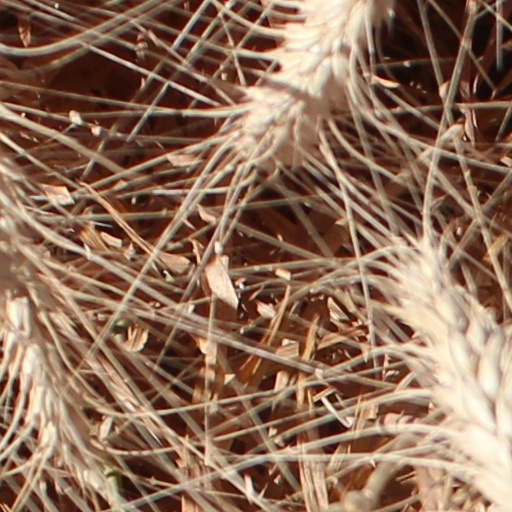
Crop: wheat